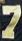
Number: 7